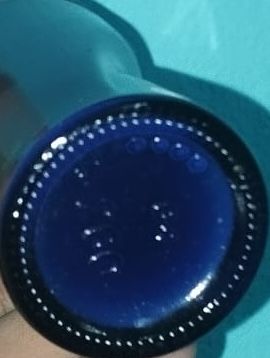
Label: glass